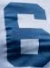
Number: 6